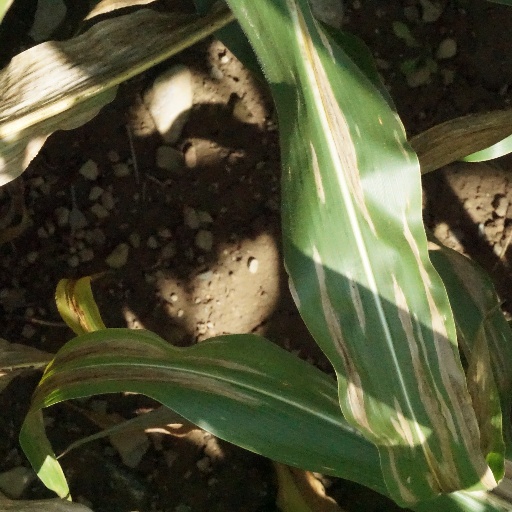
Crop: maize; corn